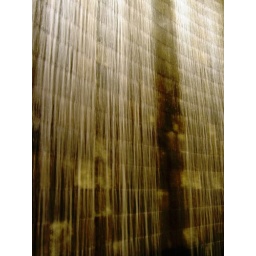
This water wall can be found at the entrance of a spiffy perfume store at Plaza Kukulcan in Cancun.